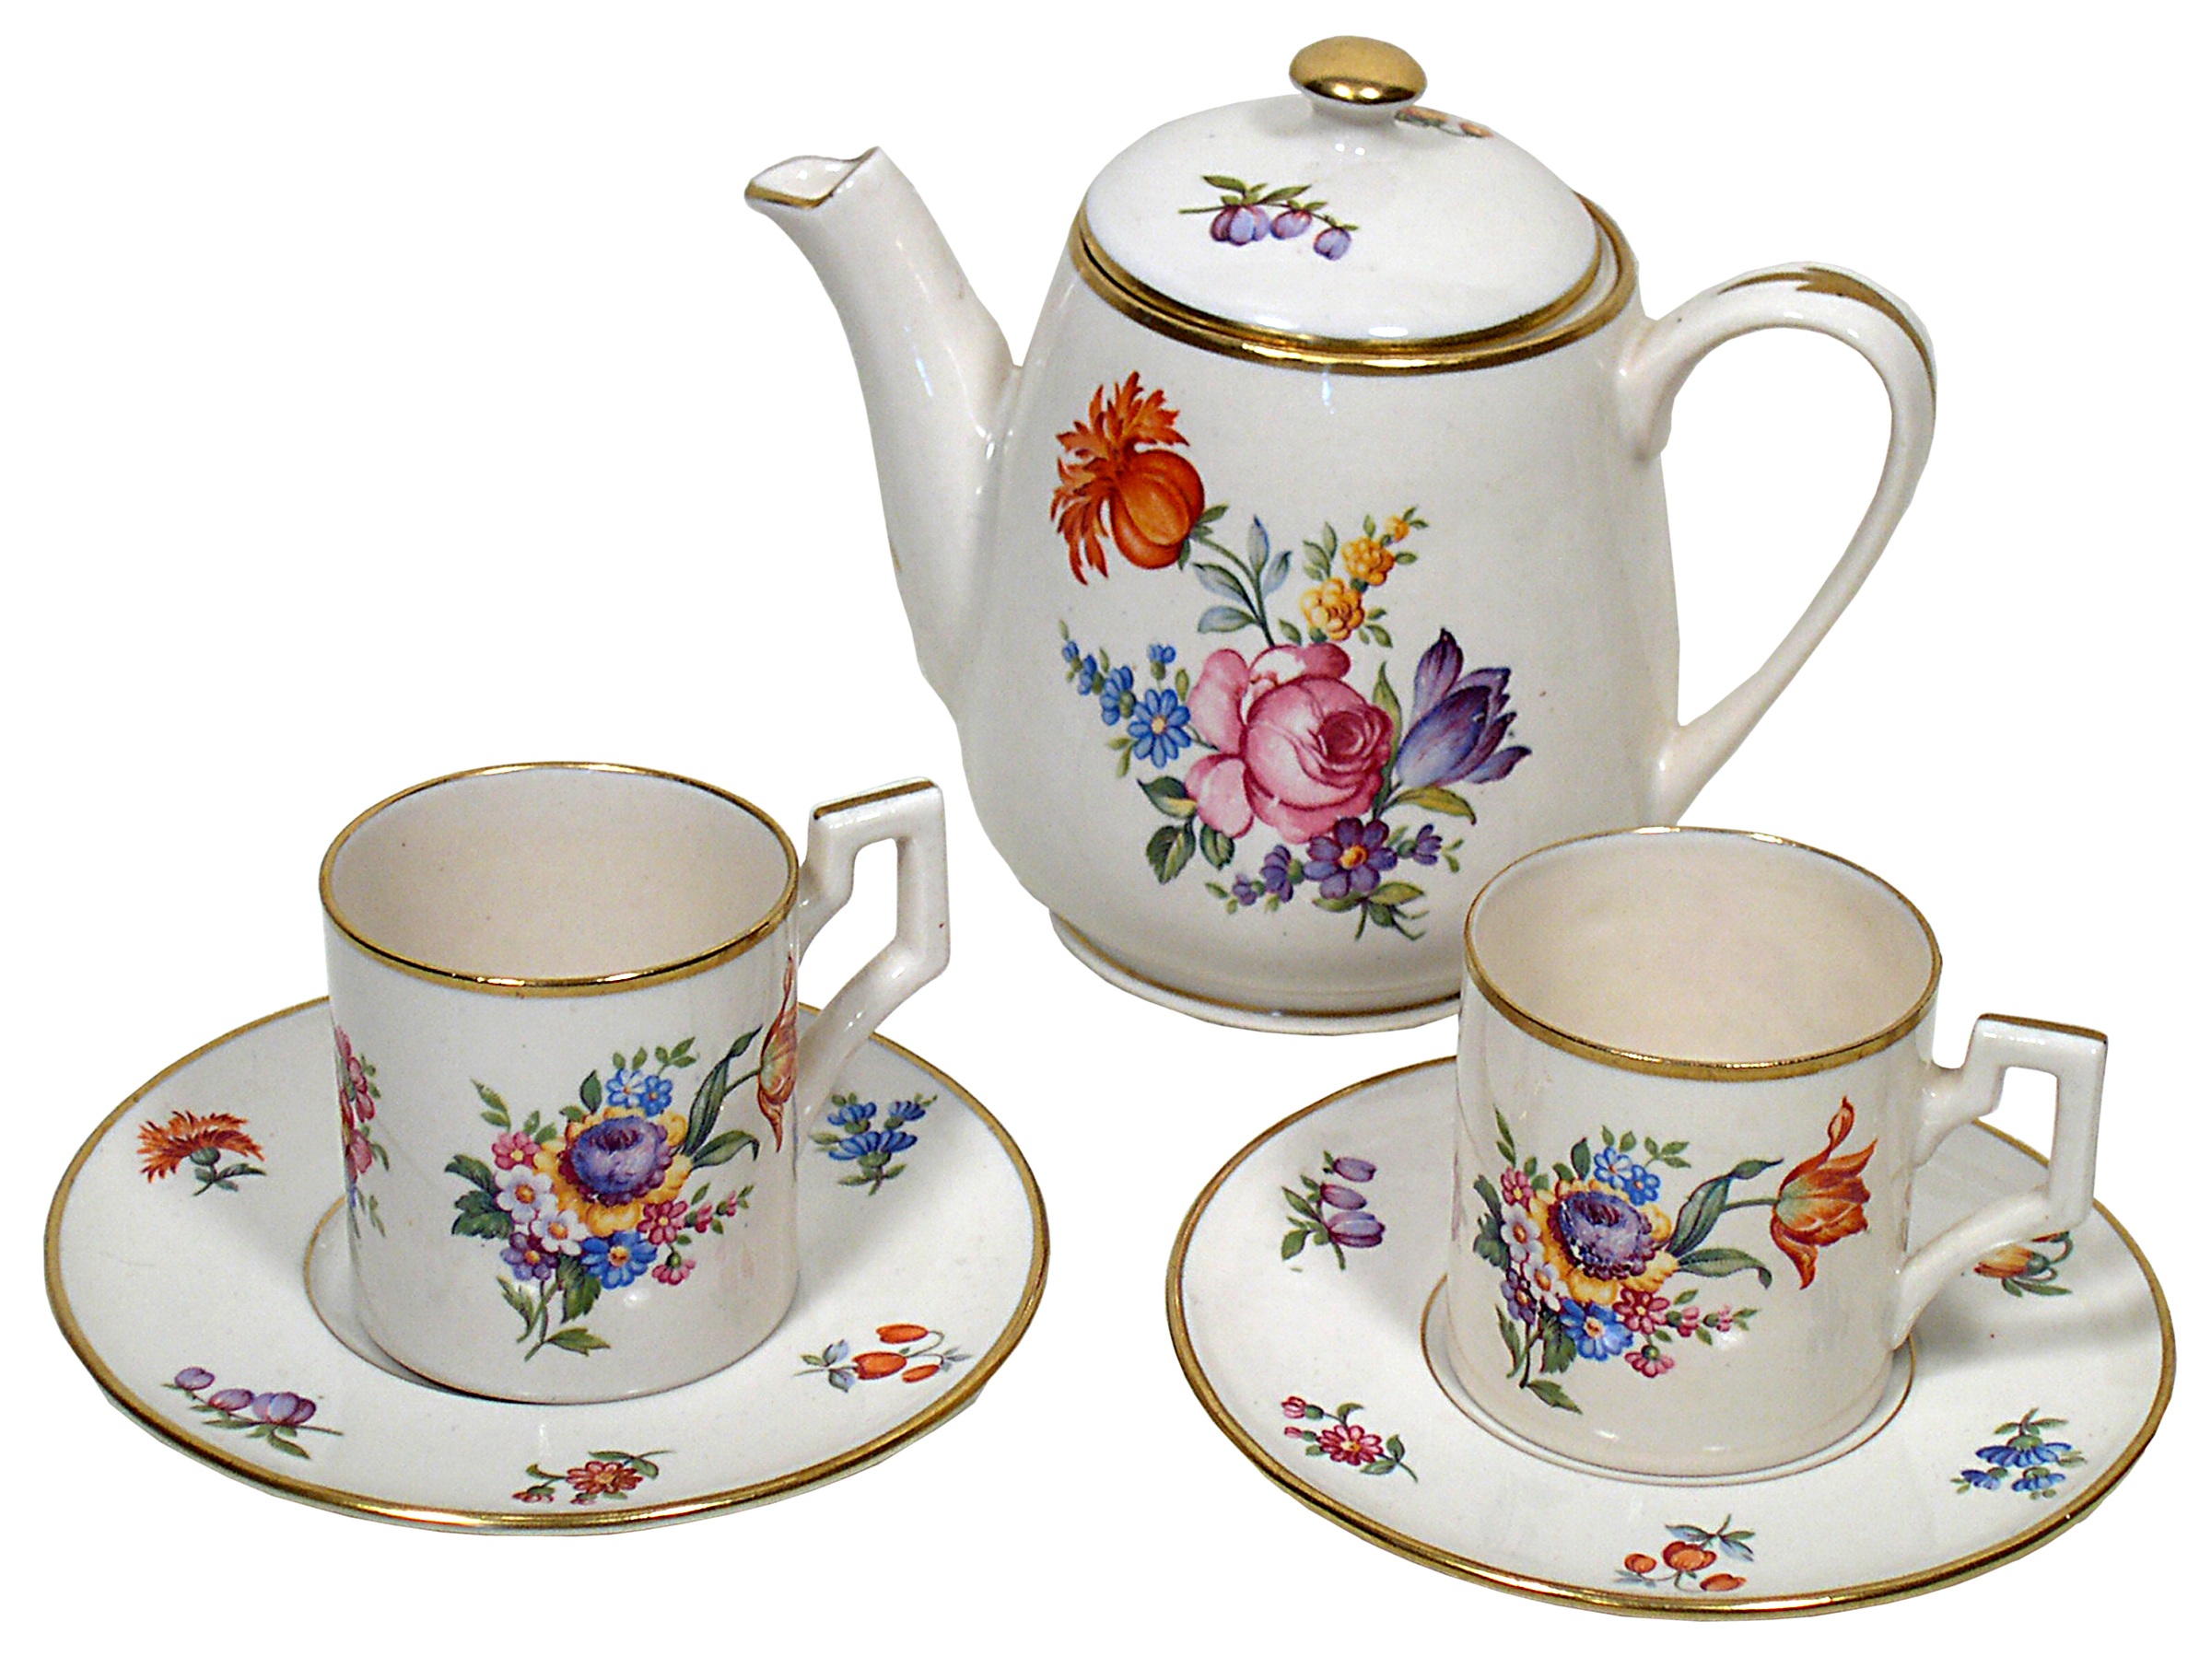
cafe, coffee, vintage, tea, flower, teapot, pot, cup, saucer, kettle, beverage, drink, set, breakfast, mug, coffee cup, tableware, teacup, tea set, design, hot, porcelain, china, traditional, herbal, cup of tea, dishware, drinkware, serveware